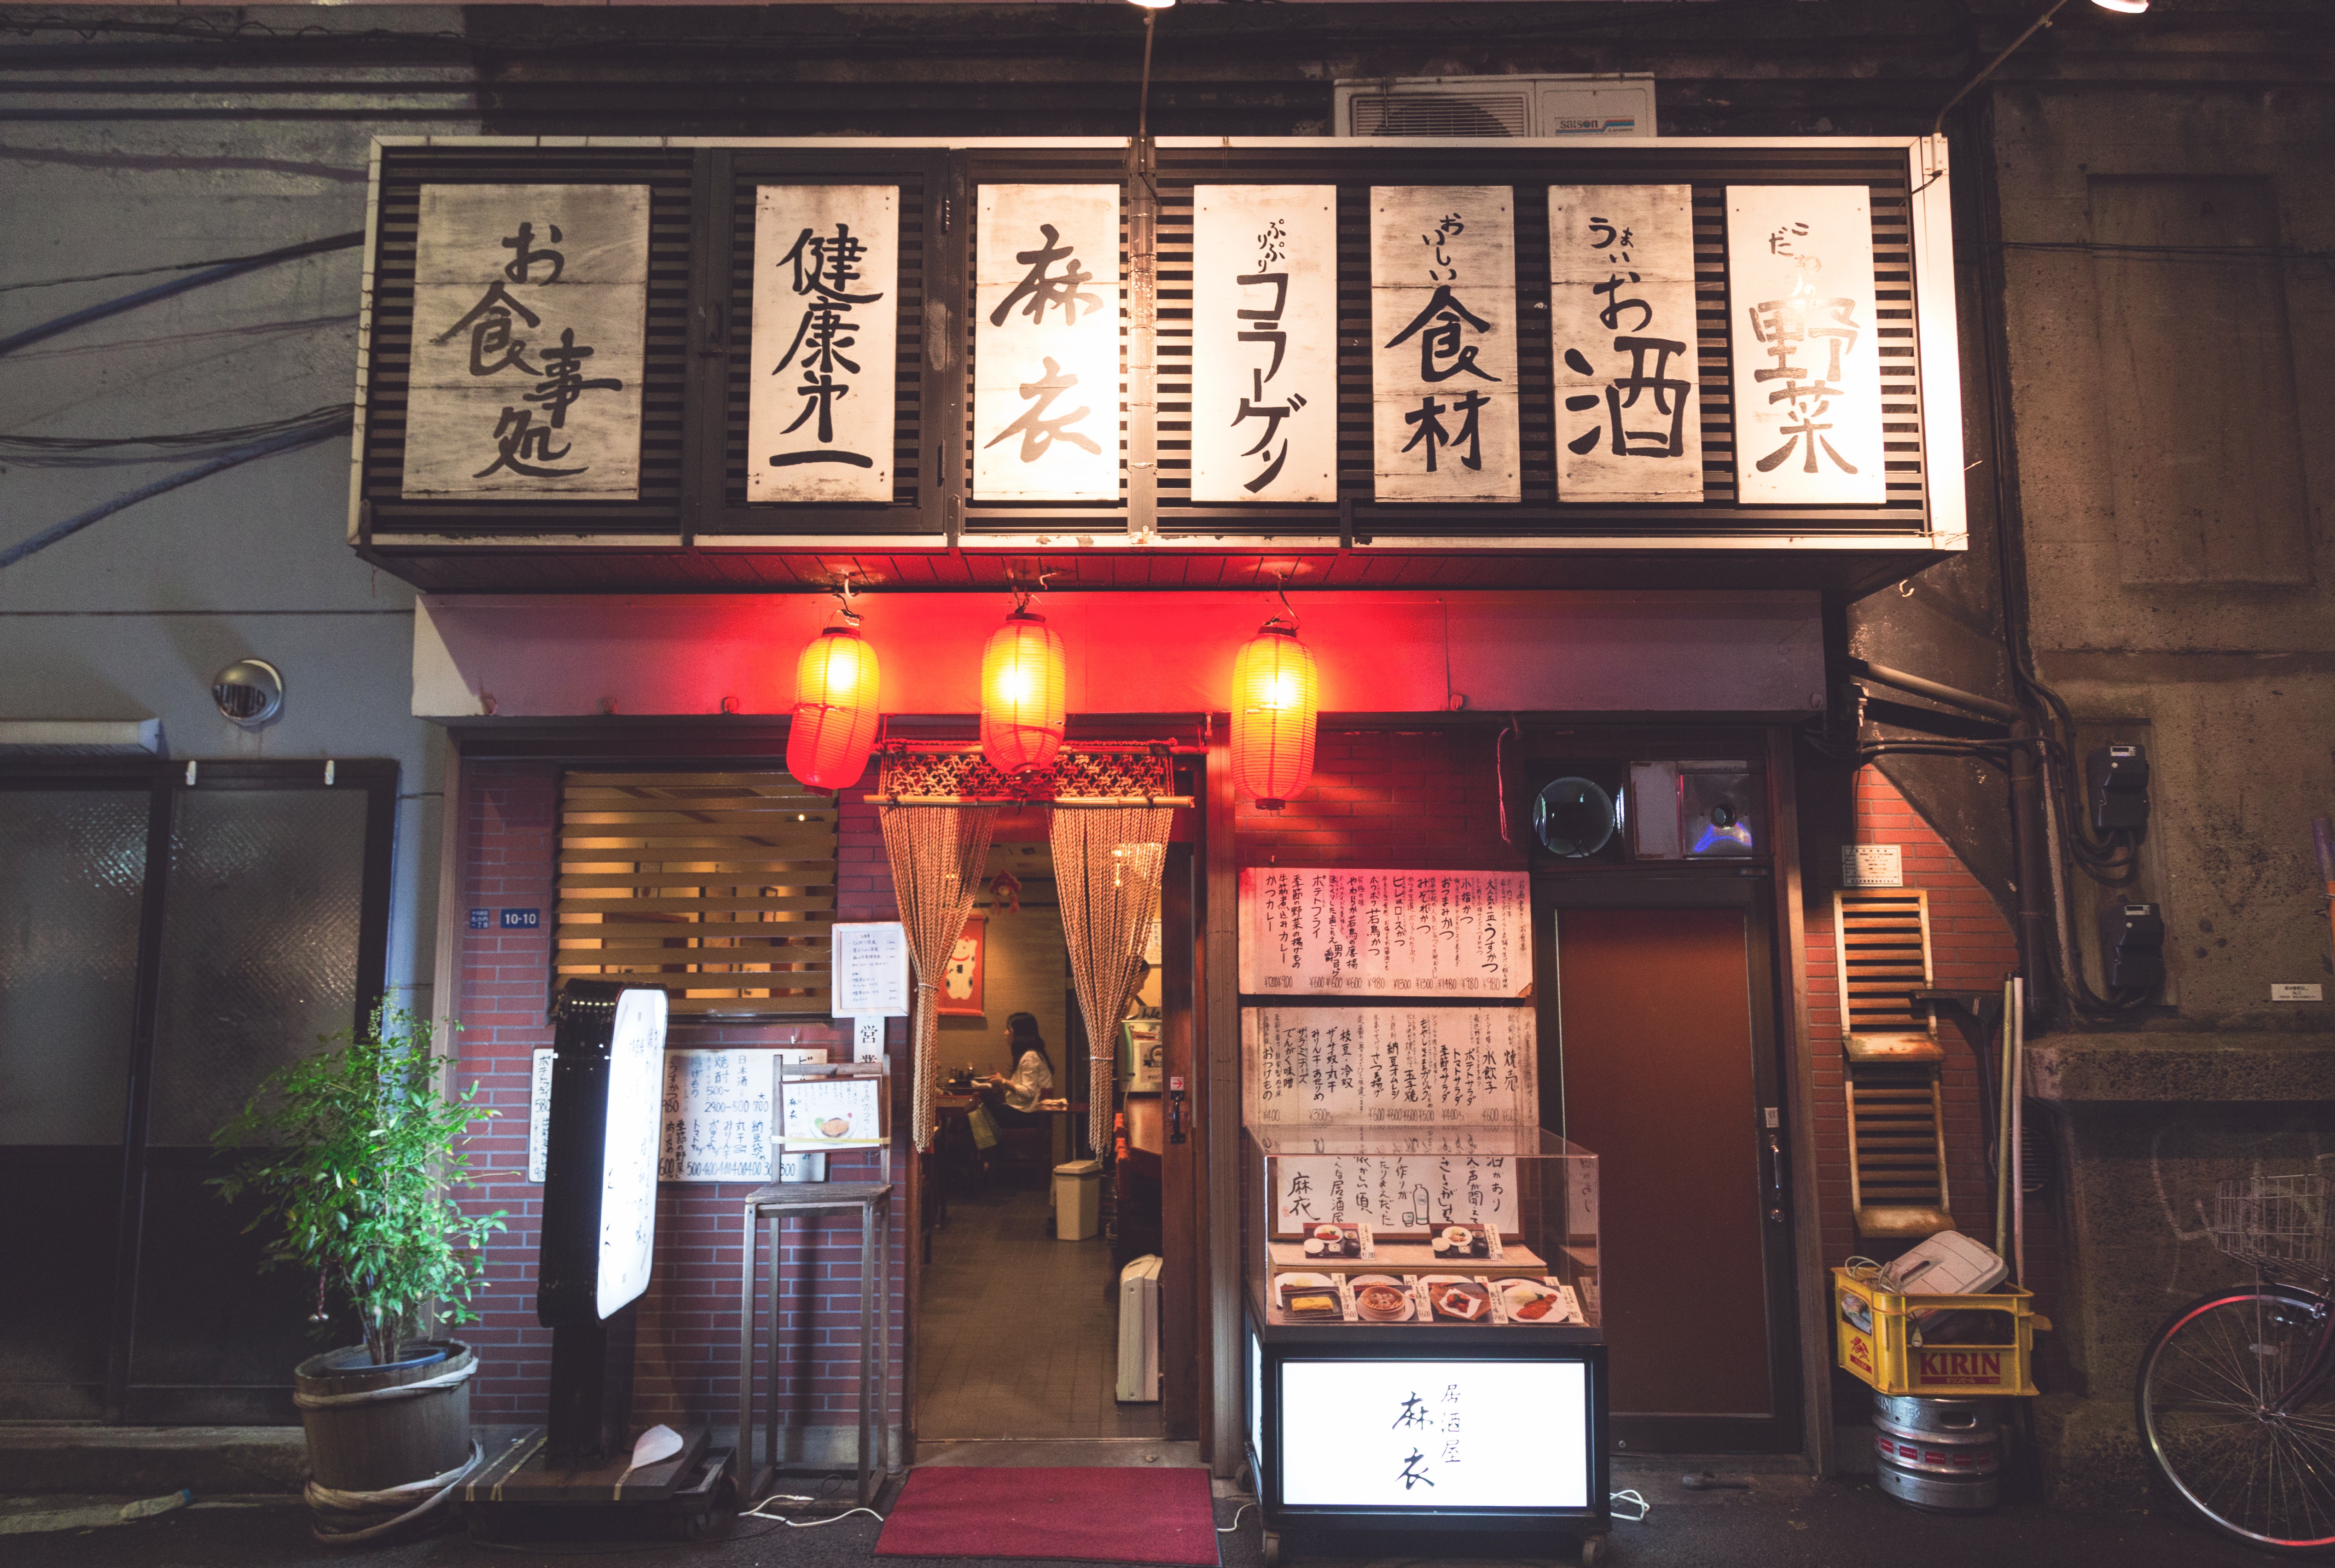
restaurant, bar, interior design, coffeehouse, tavern